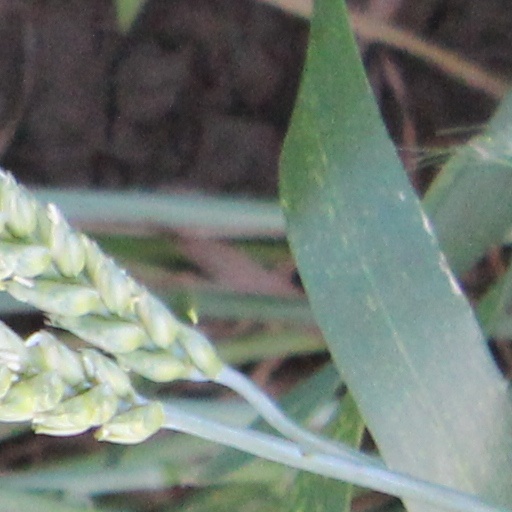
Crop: wheat